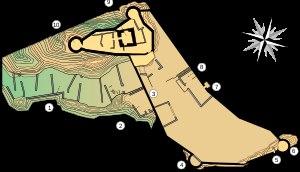
Le château de Puilaurens est un château dit cathare situé sur la commune de Lapradelle-Puilaurens dans le département de l'Aude. Cette forteresse est perchée sur un éperon rocheux dominant la vallée de la Boulzane à 697 mètres d'altitude. Il verrouillait les portes du Fenouillèdes et faisait partie des cinq fils de la Cité de Carcassonne.